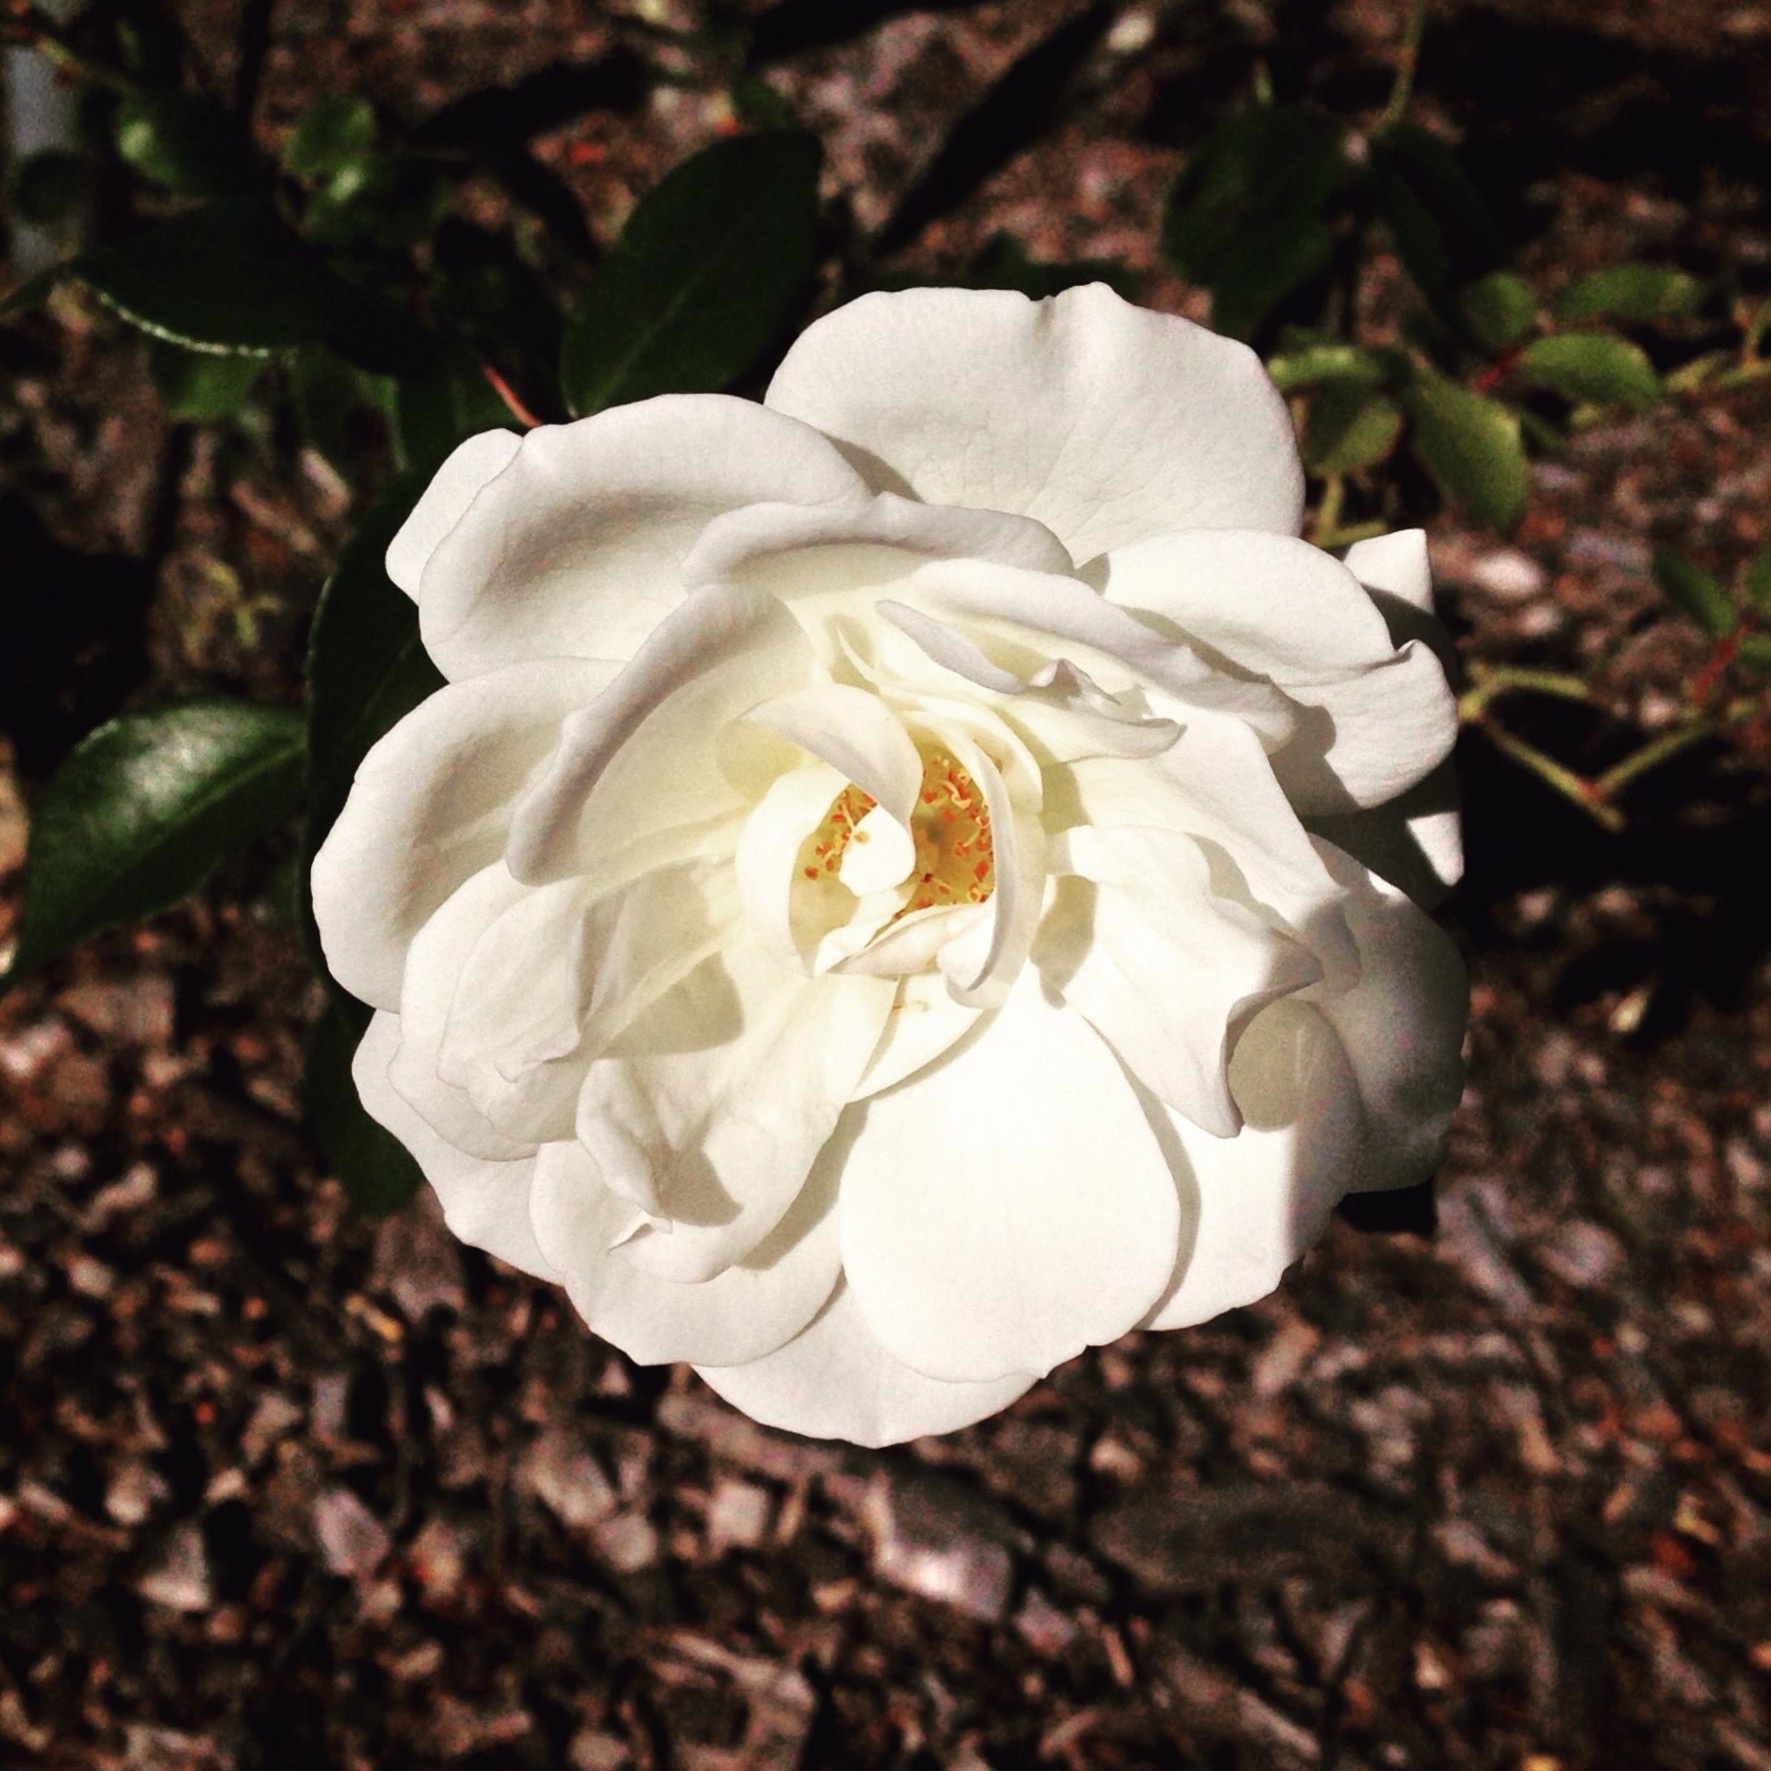
blossom, plant, white, flower, petal, rose, botany, flora, gardenia, macro photography, flowering plant, garden roses, rose family, land plant